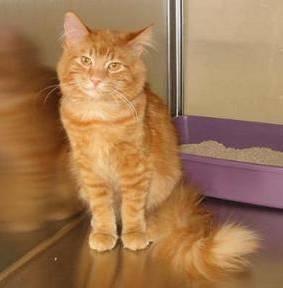
cat